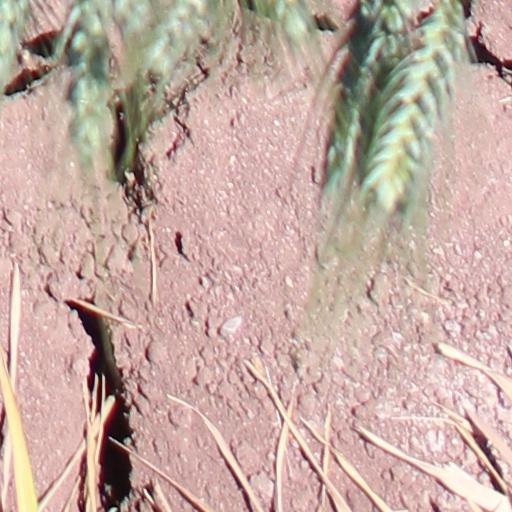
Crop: wheat